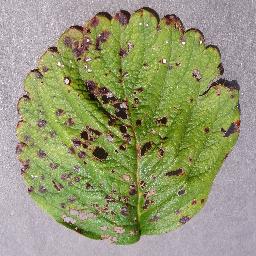
Label: Strawberry___Leaf_scorch